War and Destiny

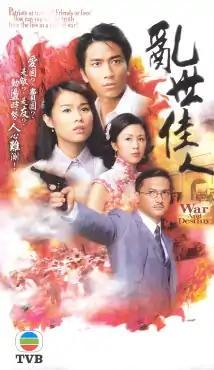
Poster

War and Destiny (Traditional Chinese: ) is a TVB period drama series released overseas in July 2006 and broadcast on TVB Jade Channel in March 2007.